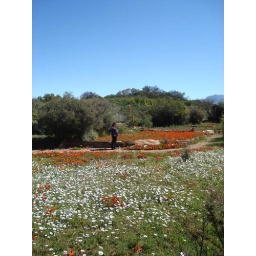
Ruth in flower bed